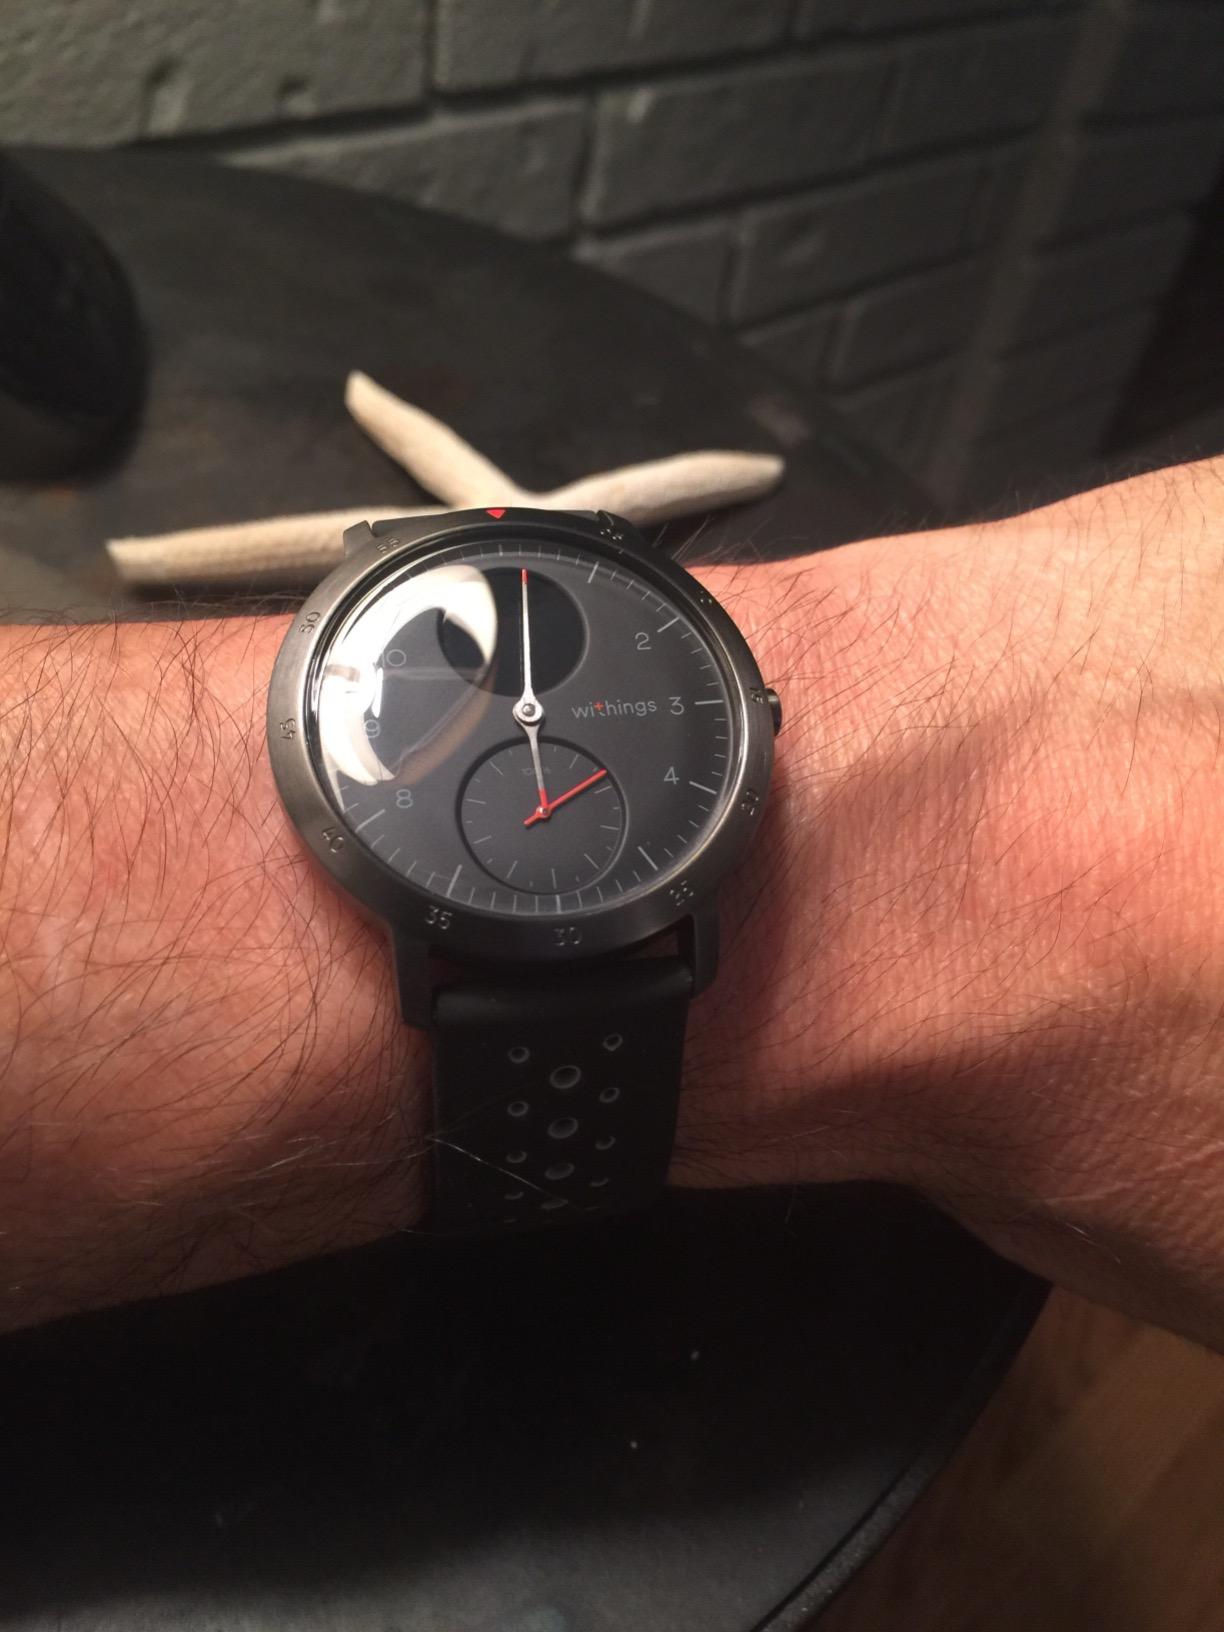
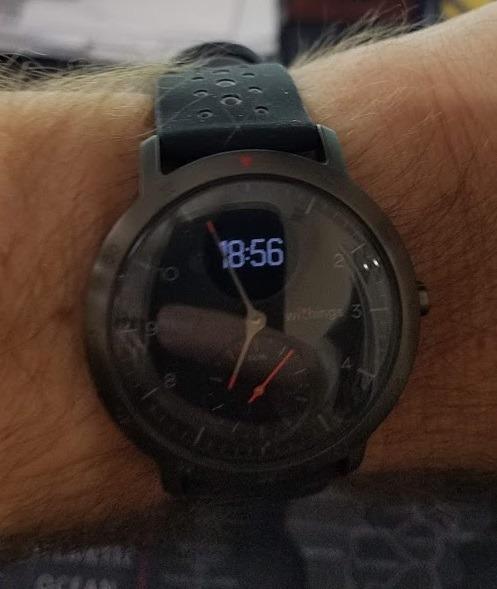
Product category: smartwatch
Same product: yes